Biberach an der Riß

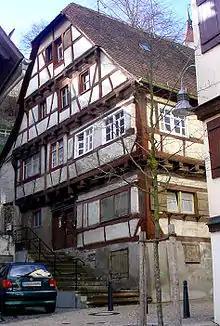
Part of Weberberg

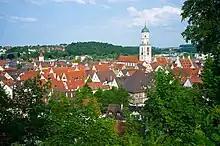
View of the rooftops of the city center

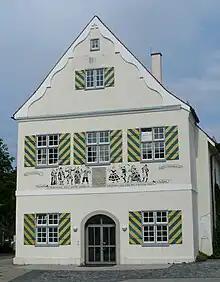
Former "Komödienhaus in der Schlachtmetzig" where in 1762 "The Tempest "(Shakespeare), translated by Christoph Martin Wieland was performed for the first time.

For many centuries, Biberach was an Imperial Free City in the Holy Roman Empire. In that role it participated in the 1792 Reichstag.